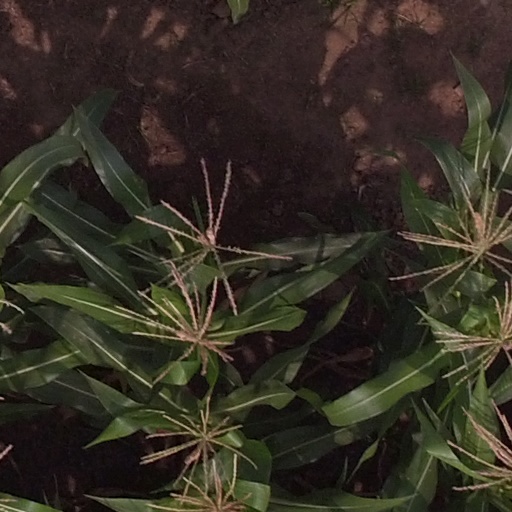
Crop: maize; corn